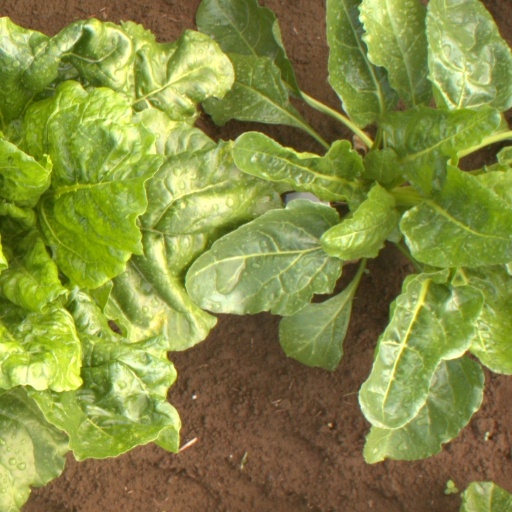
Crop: sugar beet